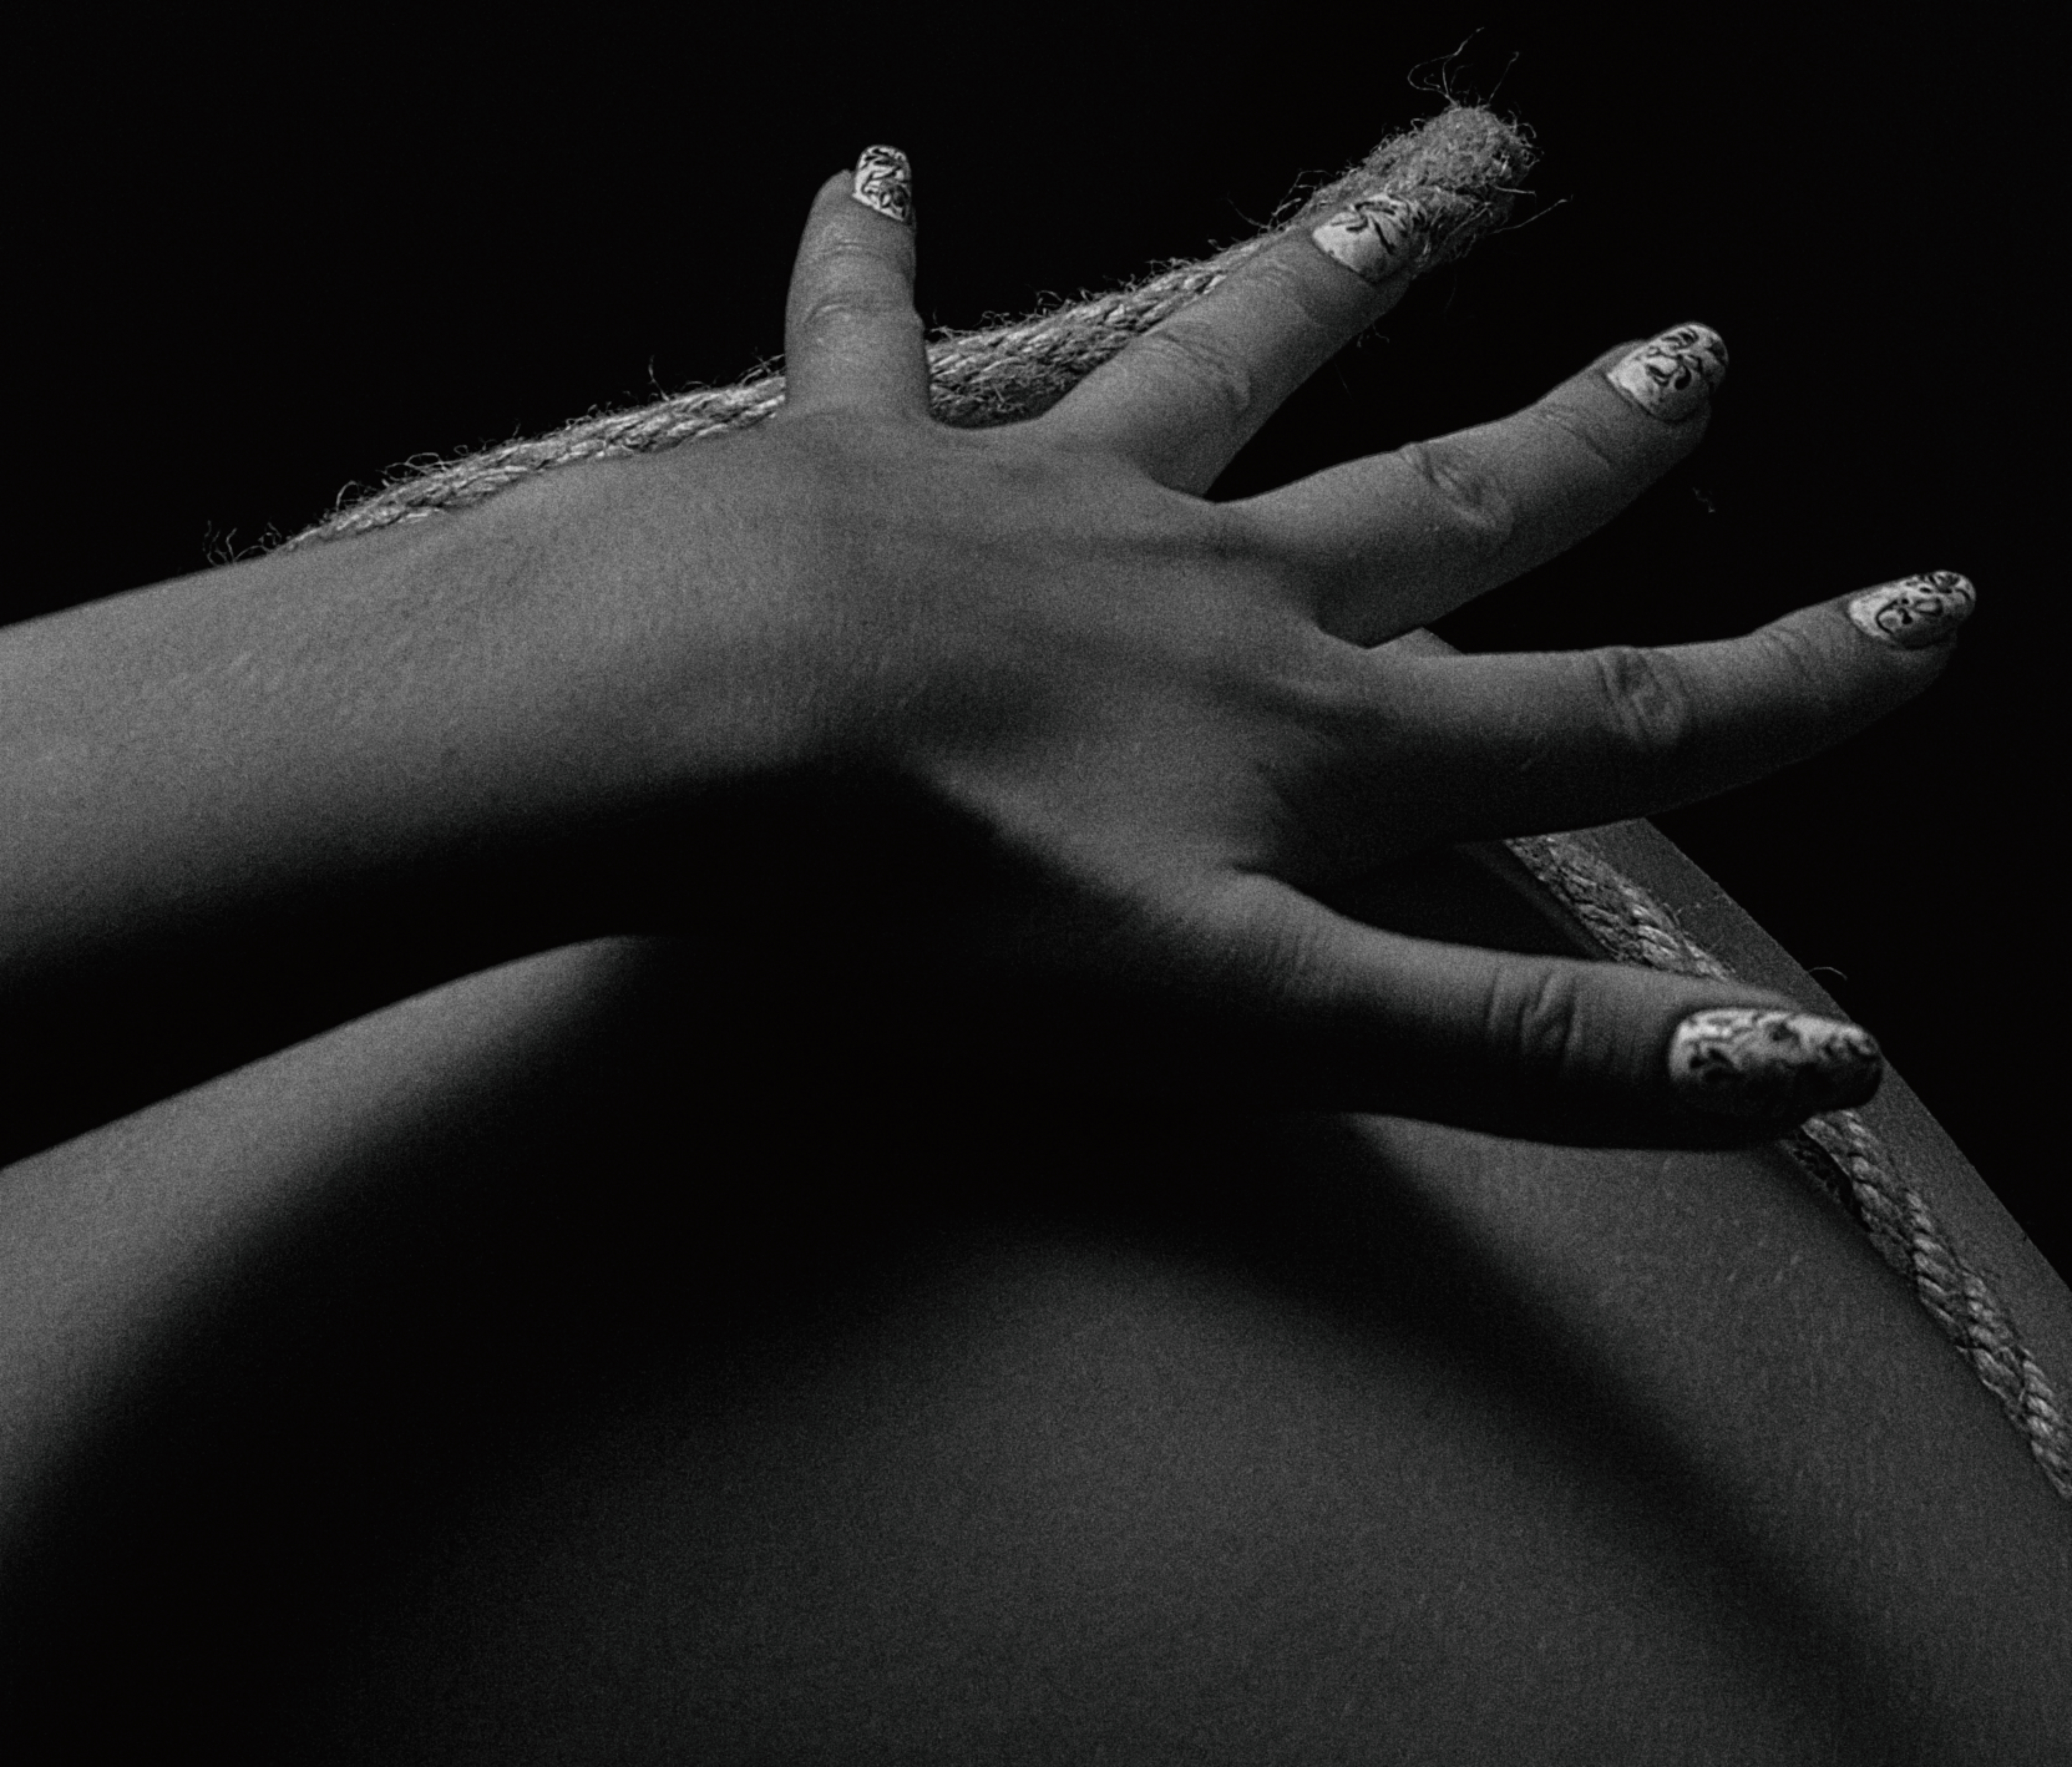
portrait, girl, body, retro, face, beautiful, look, studio, monochrome, donate, lip, arm, human body, body jewelry, flash photography, neck, gesture, nail, wrist, thumb, Tints and shades, eyelash, elbow, jewellery, trunk, human leg, chest, nail care, darkness, monochrome photography, fashion accessory, ring, metal, flesh, still life photography, shadow, abdomen, wedding ceremony supply, macro photography